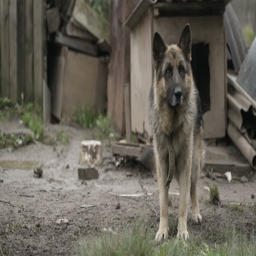
dog on a chain catching and eating a piece of bread , then hungry animal waiting for another one .